Rapper's Delight

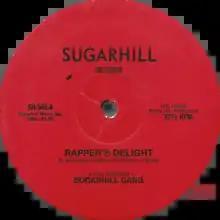
Red side-A label variant of the 1979 US 12-inch single not crediting Chic's song

"Rapper's Delight" is a 1979 rap song that serves as the debut single of American hip-hop trio the Sugarhill Gang, produced by Sylvia Robinson. Although it was shortly preceded by the Fatback Band's "King Tim III (Personality Jock)", "Rapper's Delight" is credited for introducing rap music to a wide audience, reaching the top 40 in the United States, as well as the top three in the United Kingdom and number one in Canada. It was a prototype for various types of rap music. The track interpolates Chic's "Good Times", resulting in Chic's Nile Rodgers and Bernard Edwards threatening to sue Sugar Hill Records for copyright infringement; a settlement was reached that gave the two songwriting credits. It also interpolates Love De-Luxe's "Here Comes That Sound Again". The track was recorded in a single take. There are five mixes of the song.